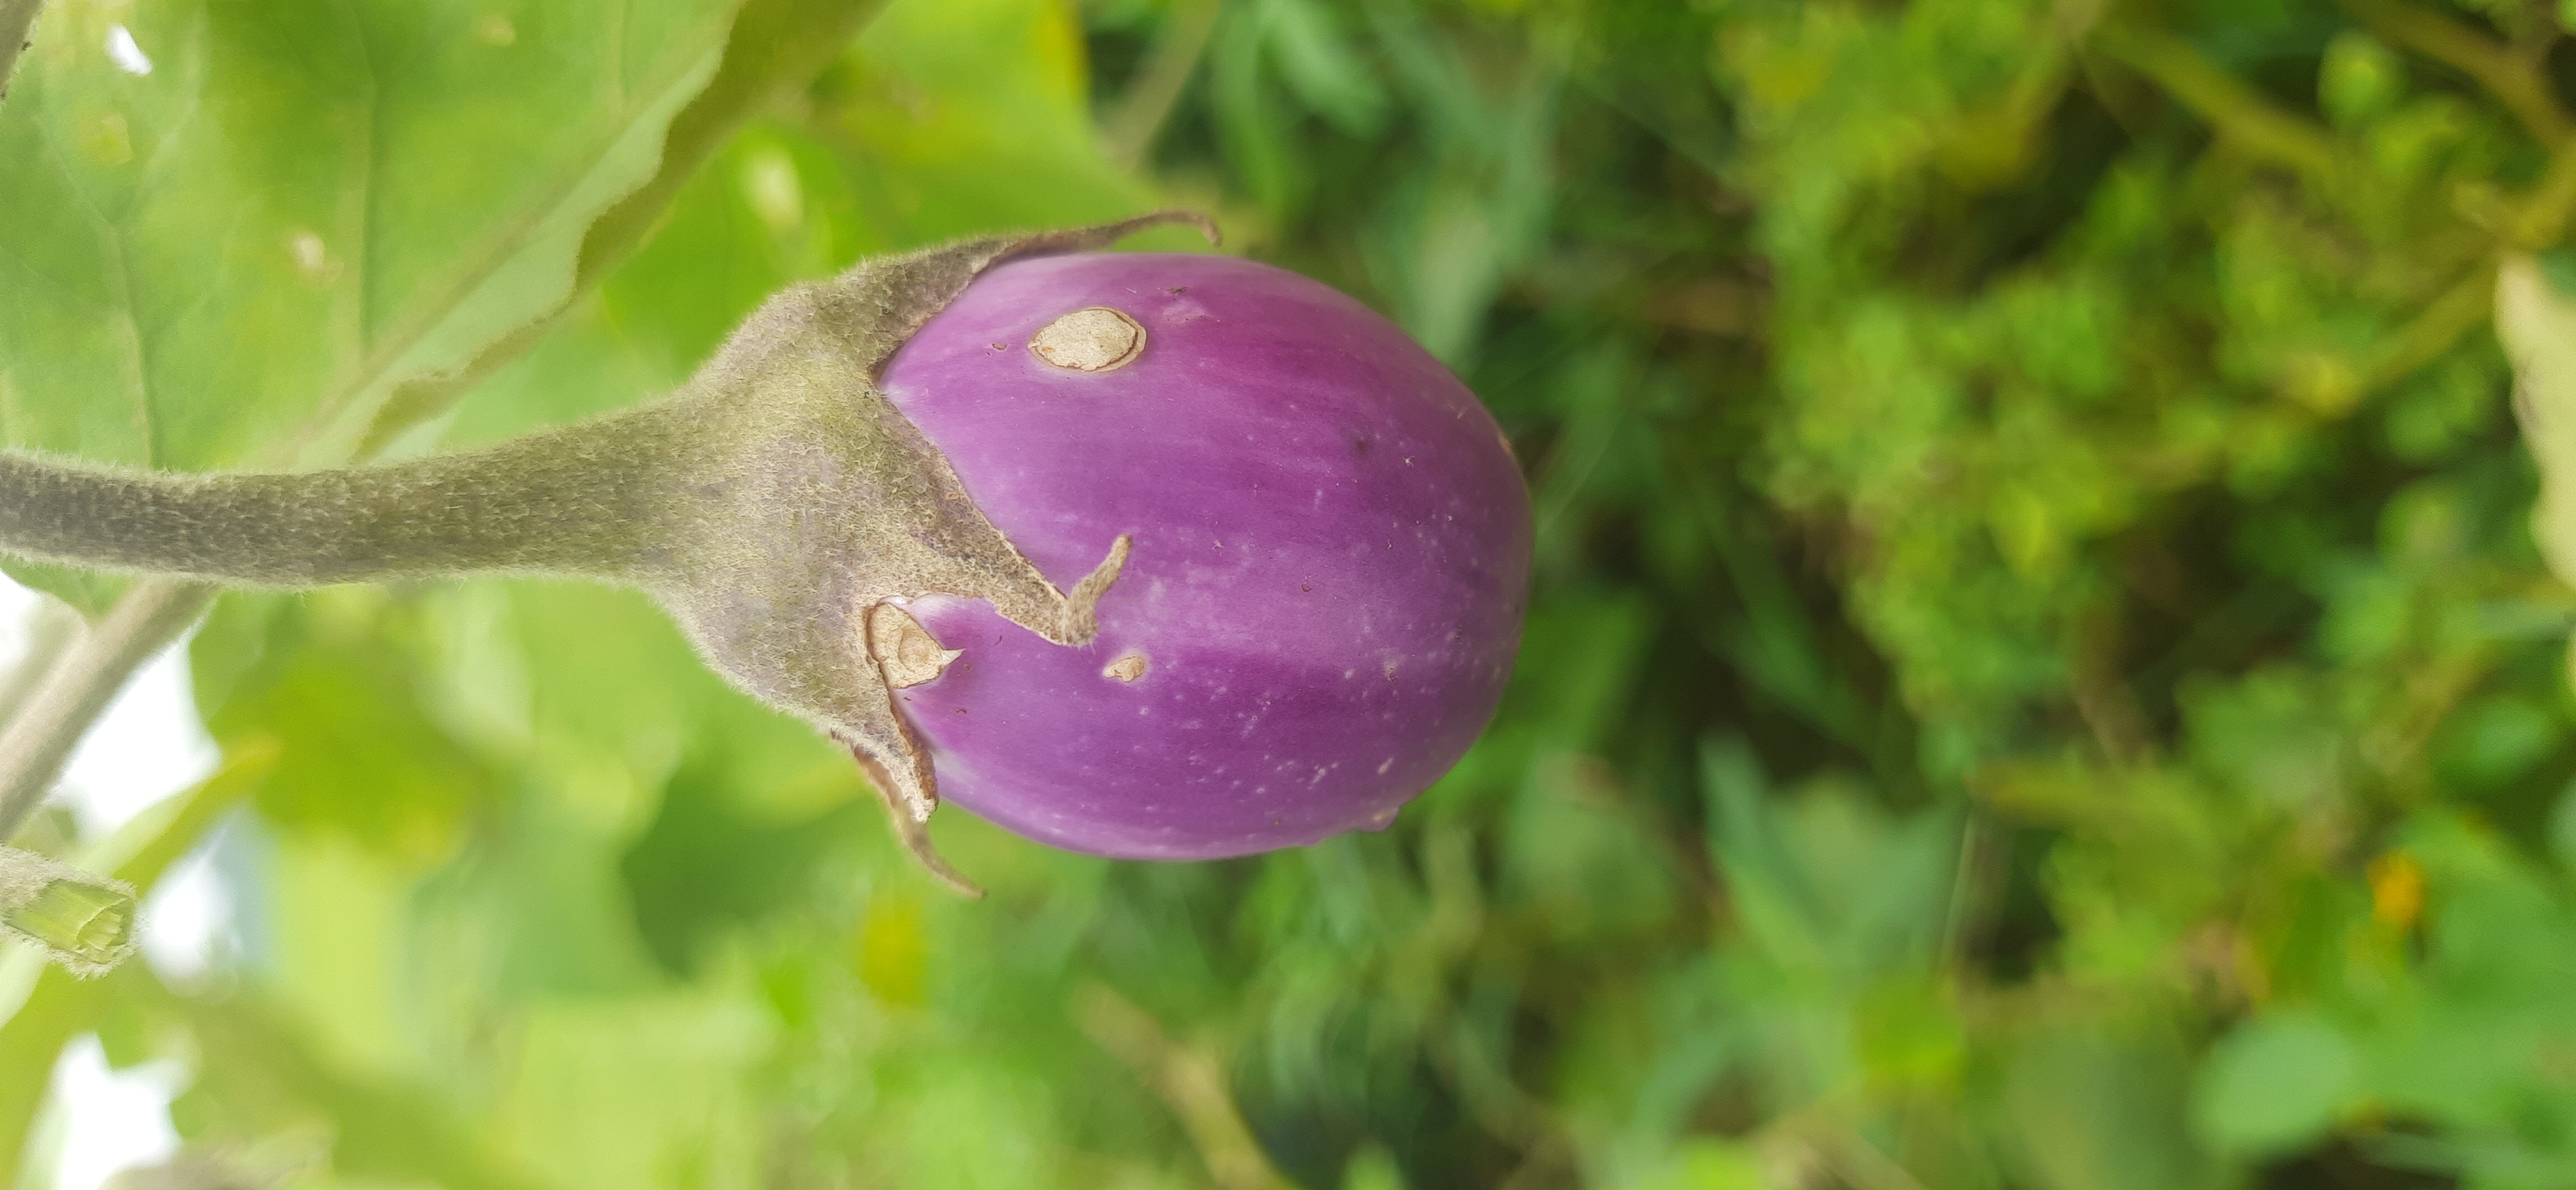
Label: Healty Brinjal